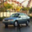
Label: automobile